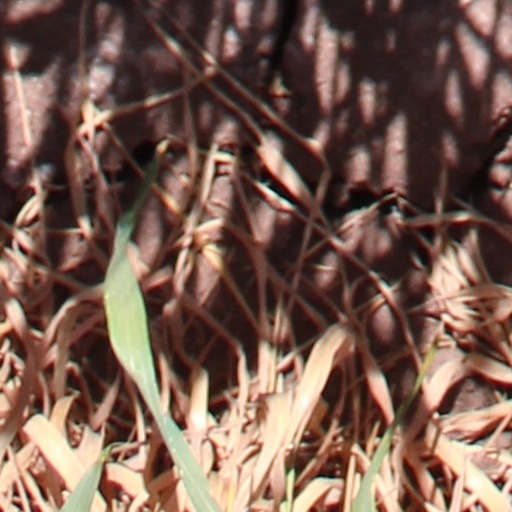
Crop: wheat